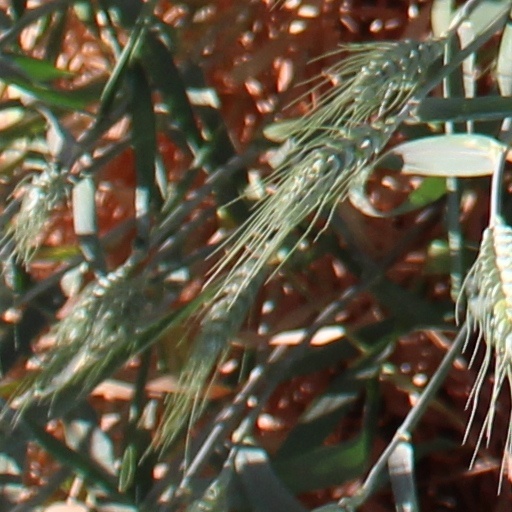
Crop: wheat